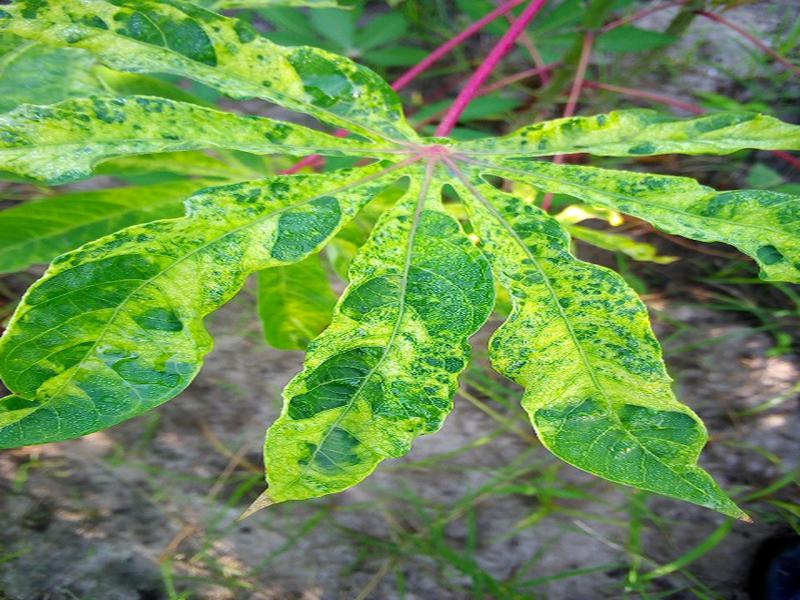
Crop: cassava
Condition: mosaic_disease